Sacramental

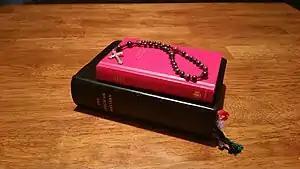
The Anglican Rosary sitting atop the "Anglican Breviary" and the "Book of Common Prayer"

Sacramentals do not confer the grace of the Holy Spirit in the way that the sacraments do, but by the Church's prayer, they prepare one to receive grace and dispose a person to cooperate with it. "For well-disposed members of the faithful, the liturgy of the sacraments and sacramentals sanctifies almost every event of their lives with the divine grace which flows from the Paschal mystery of the Passion, Death, and Resurrection of Christ. From this source all sacraments and sacramentals draw their power."